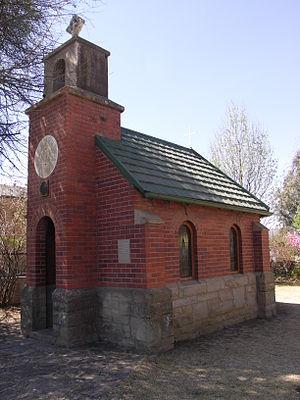
L’oratoire de Llandaff est un petit sanctuaire catholique situé à Van Reenen, dans la province du KwaZulu-Natal, en Afrique du Sud. Cette modeste chapelle en brique rouge a été construite par un dénommé Joseph Maynard Mathews en mémoire de son fils Llandaff, mort à 28 ans en portant secours à huit de ses collègues lors d'un accident à la mine de Burnside Colliery le 19 mars 1925. Elle est classée Monument national.